International School of Düsseldorf

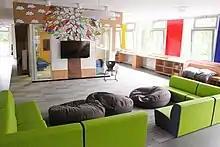
ISD Elementary Classroom

The elementary school of the International School of Düsseldorf is located on the west side of Niederrheinstrasse, and houses Kindergarten through Grade 5. The elementary school Principal is Heather Collins. The school uses the IB Primary Years Program (PYP) as a curriculum framework. ISD is inquiry-based, uses continuous assessment to determine next steps for learning, and encourages co-teaching and collaboration.